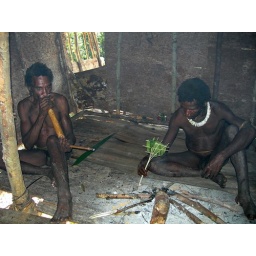
Smoking in a tree house